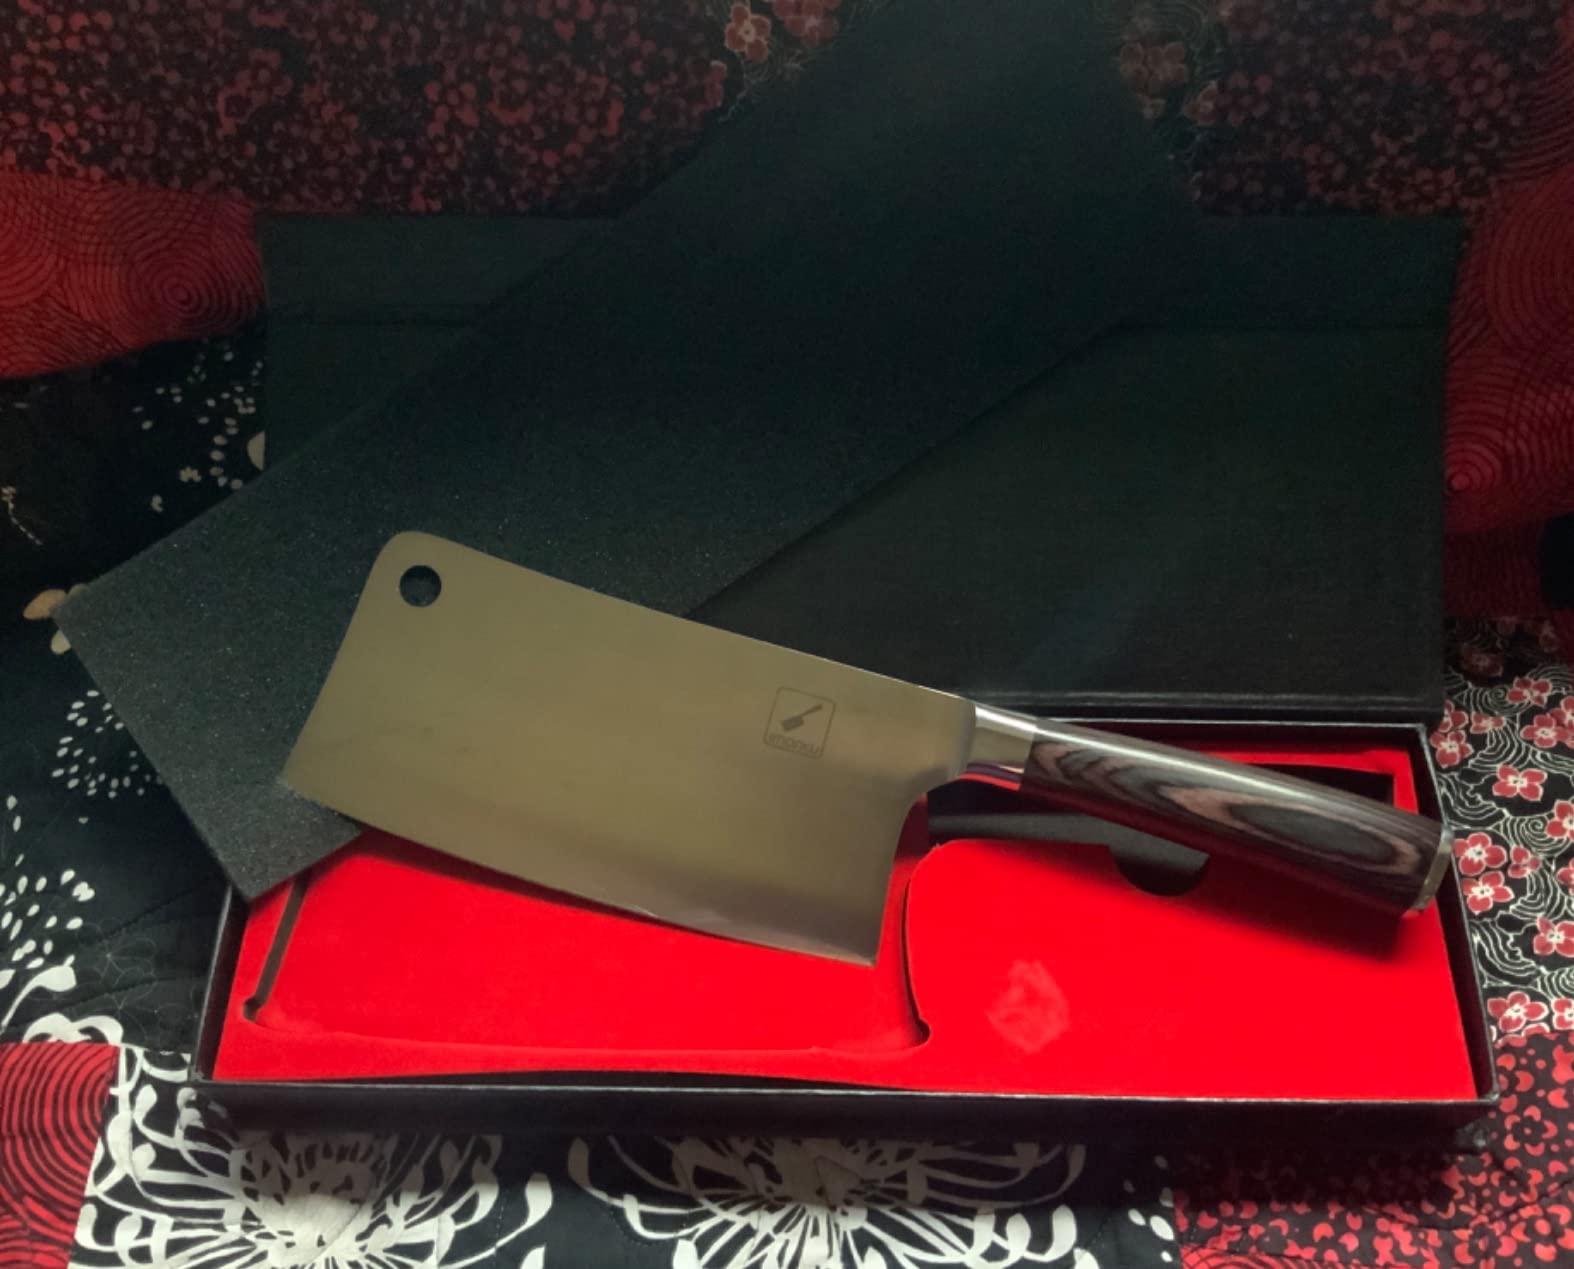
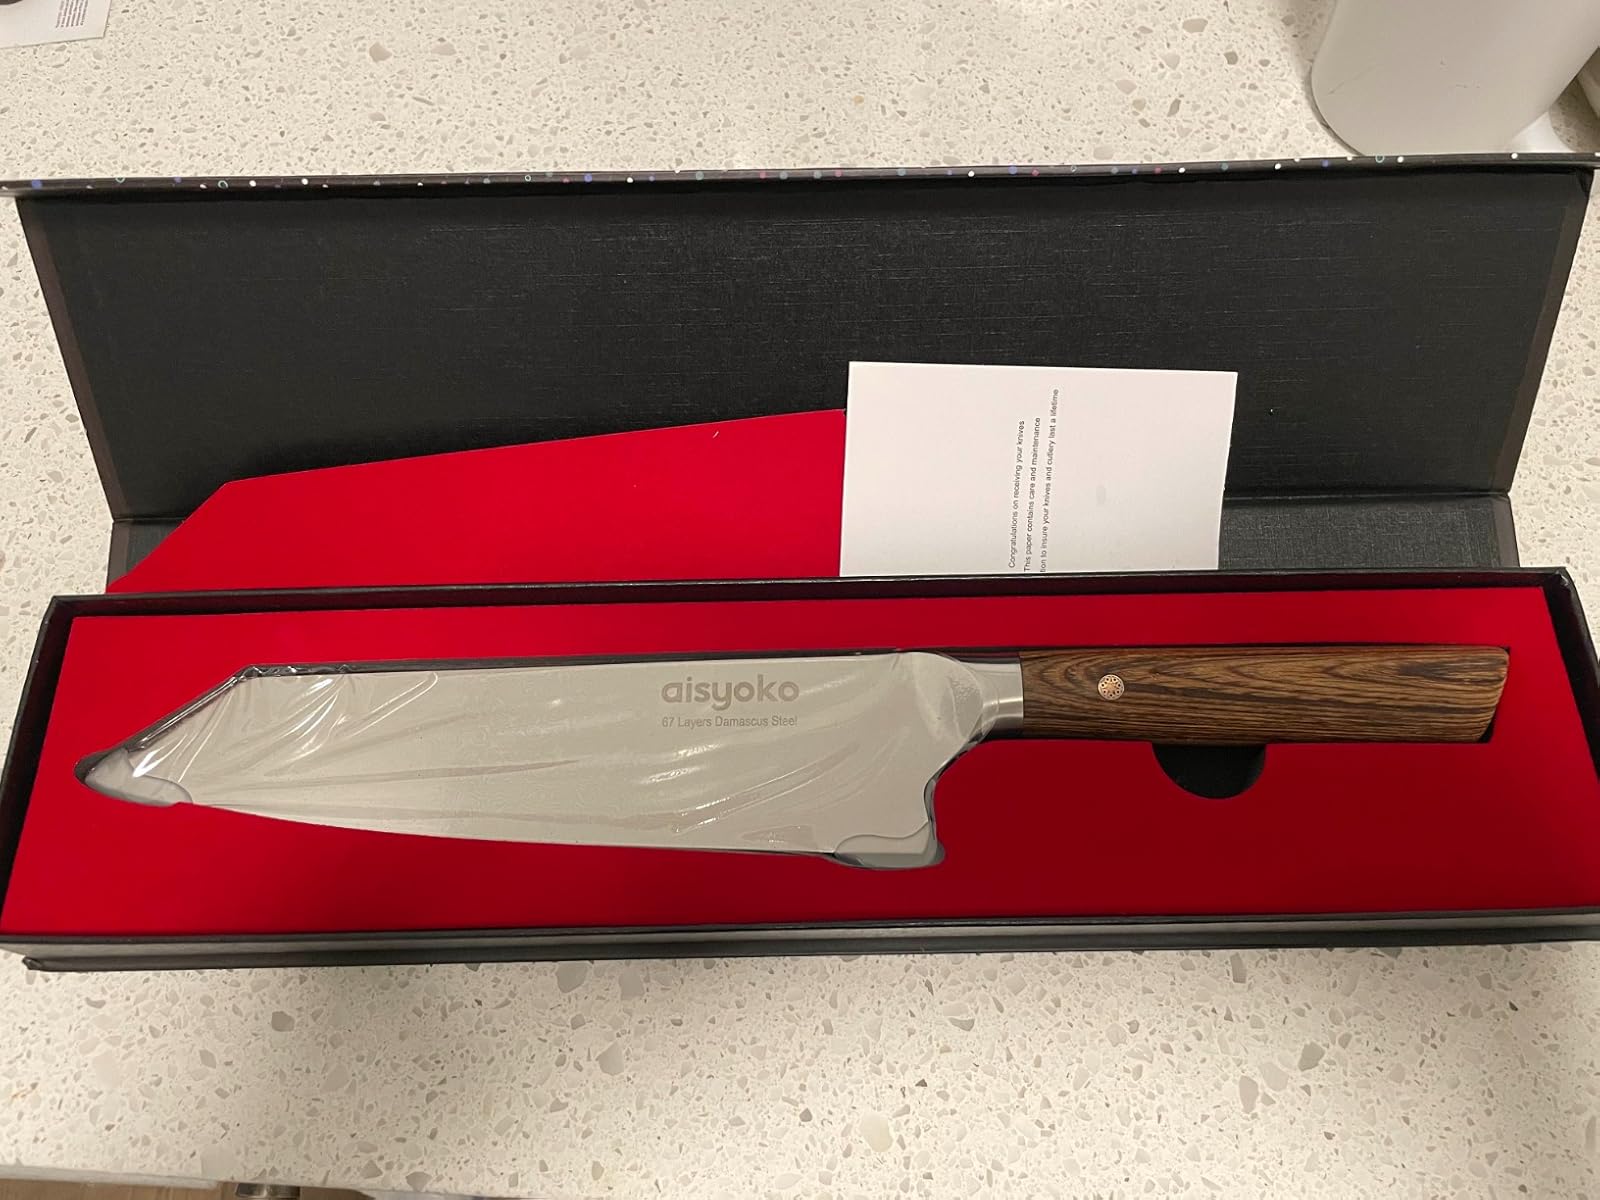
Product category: items_knife
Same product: no